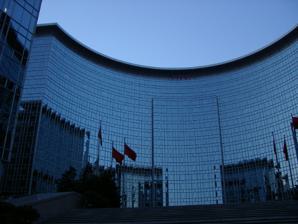
Building: Grand Hyatt Beijing
Country: China
Year built: 2001
Hotel in Dongcheng district, Beijing, China This article relies largely or entirely on a single source . Relevant discussion may be found on the talk page . Please help improve this article by introducing  citations to additional sources . Find sources: "Grand Hyatt Beijing" – news · newspapers · books · scholar · JSTOR ( May 2024 ) Grand Hyatt Beijing at dusk Grand Hyatt Beijing (S: 北京东方君悦大酒店, T: 北京東方君悅大酒店, P: Běijīng Dōngfāng Jūnyuè Dàjiǔdiàn ) is an 518-room luxury hotel in Beijing, China that opened in 2001. It is located at the crossroads of Chang'an Avenue and Wangfujing , and is part of the Oriental Plaza – China’s largest commercial complex.  There are a total of seven food and beverage outlets, including the 'Made in China', 'Noble Court', 'Grand Cafe', 'Da Giorgio' and 'Redmoon'. 'Made in China' and 'Red Moon' both feature sound systems by prestigious British sound designer 'Mel "Herbie" Kent'. The indoor swimming pool, which is designed as resort-style, with a virtual sky is one of the indoor swimming pools in the city. It is part of the 'Club Oasis' situated at level P3 in the hotel. There is also a 24-hour fitness center on the same floor. However there were certain complaints that the hotel had served cockroaches to guests in dinner table. This had a mixed expression consisting of an angle of nationalism to a food security issue. It is operated by the Hyatt Hotels Corporation , based in Chicago, the United States. See also List of hotels in Beijing Footnotes